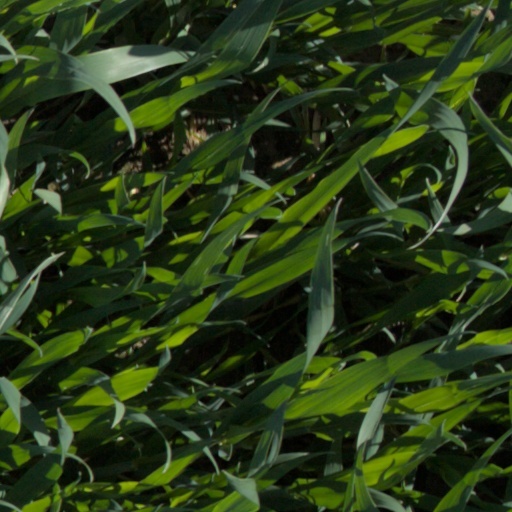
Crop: wheat